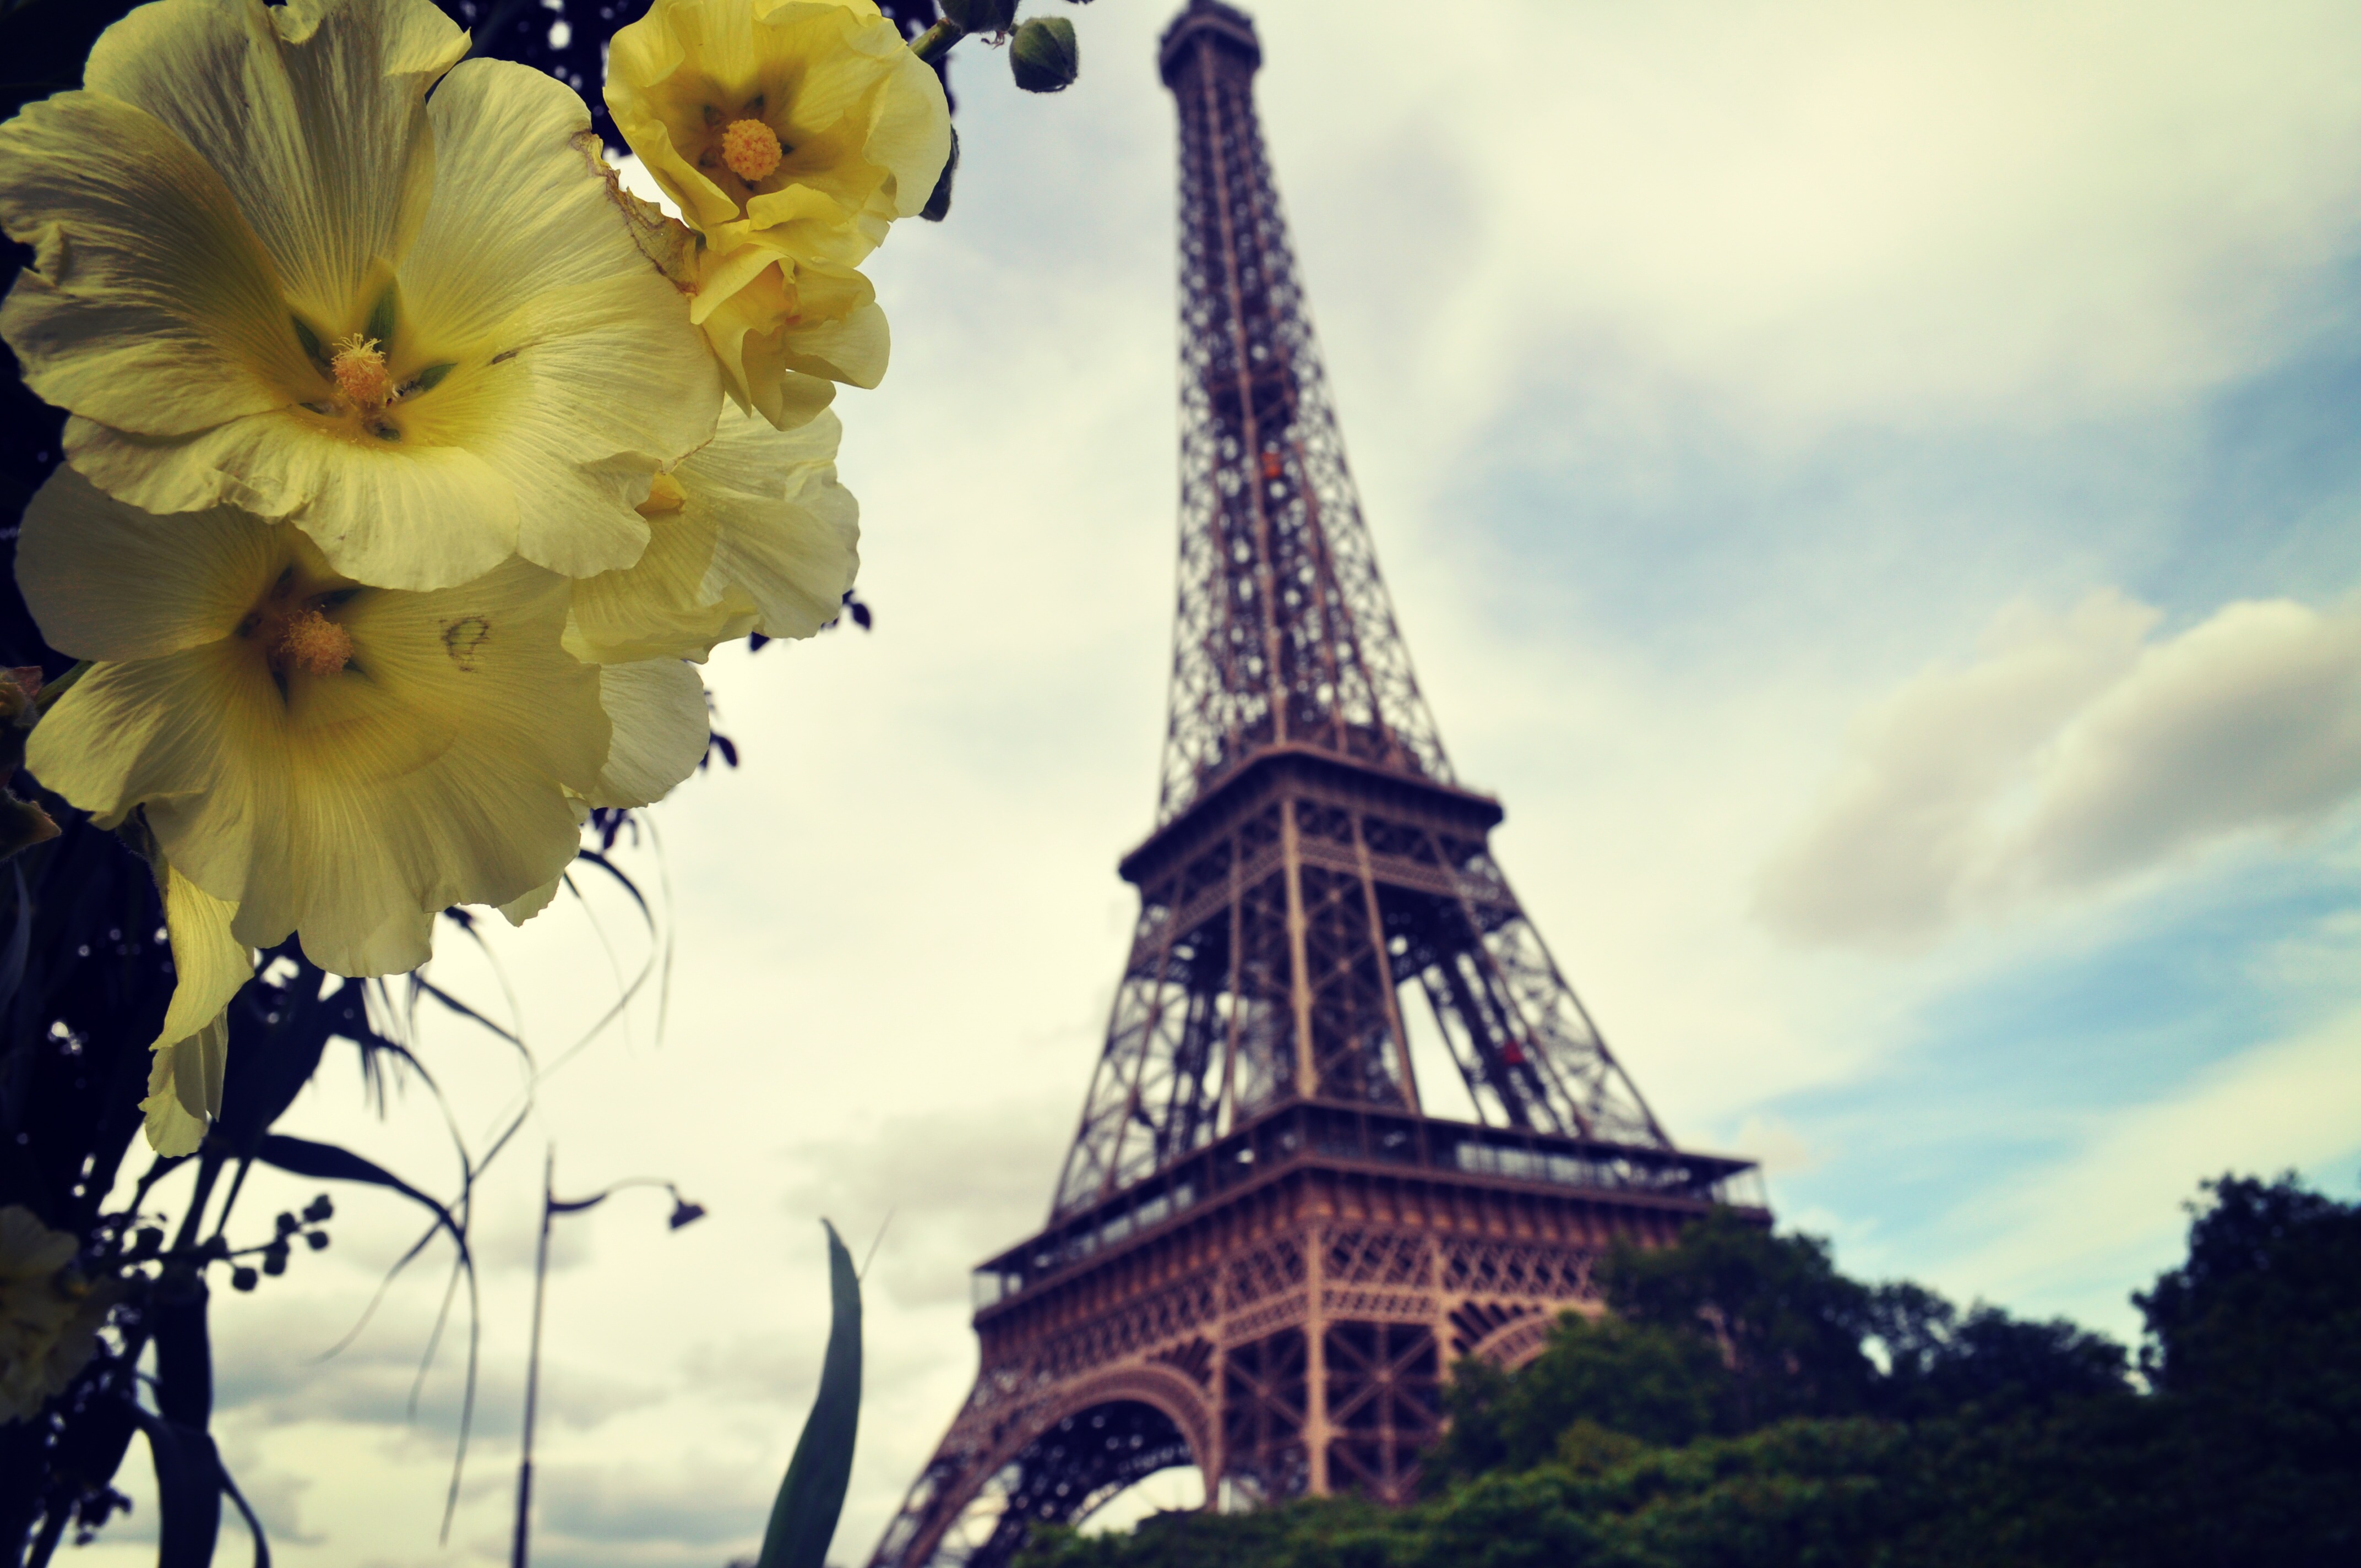
plant, sky, flower, eiffel tower, paris, travel, france, love, tower, places of interest, eiffel, tourist attraction